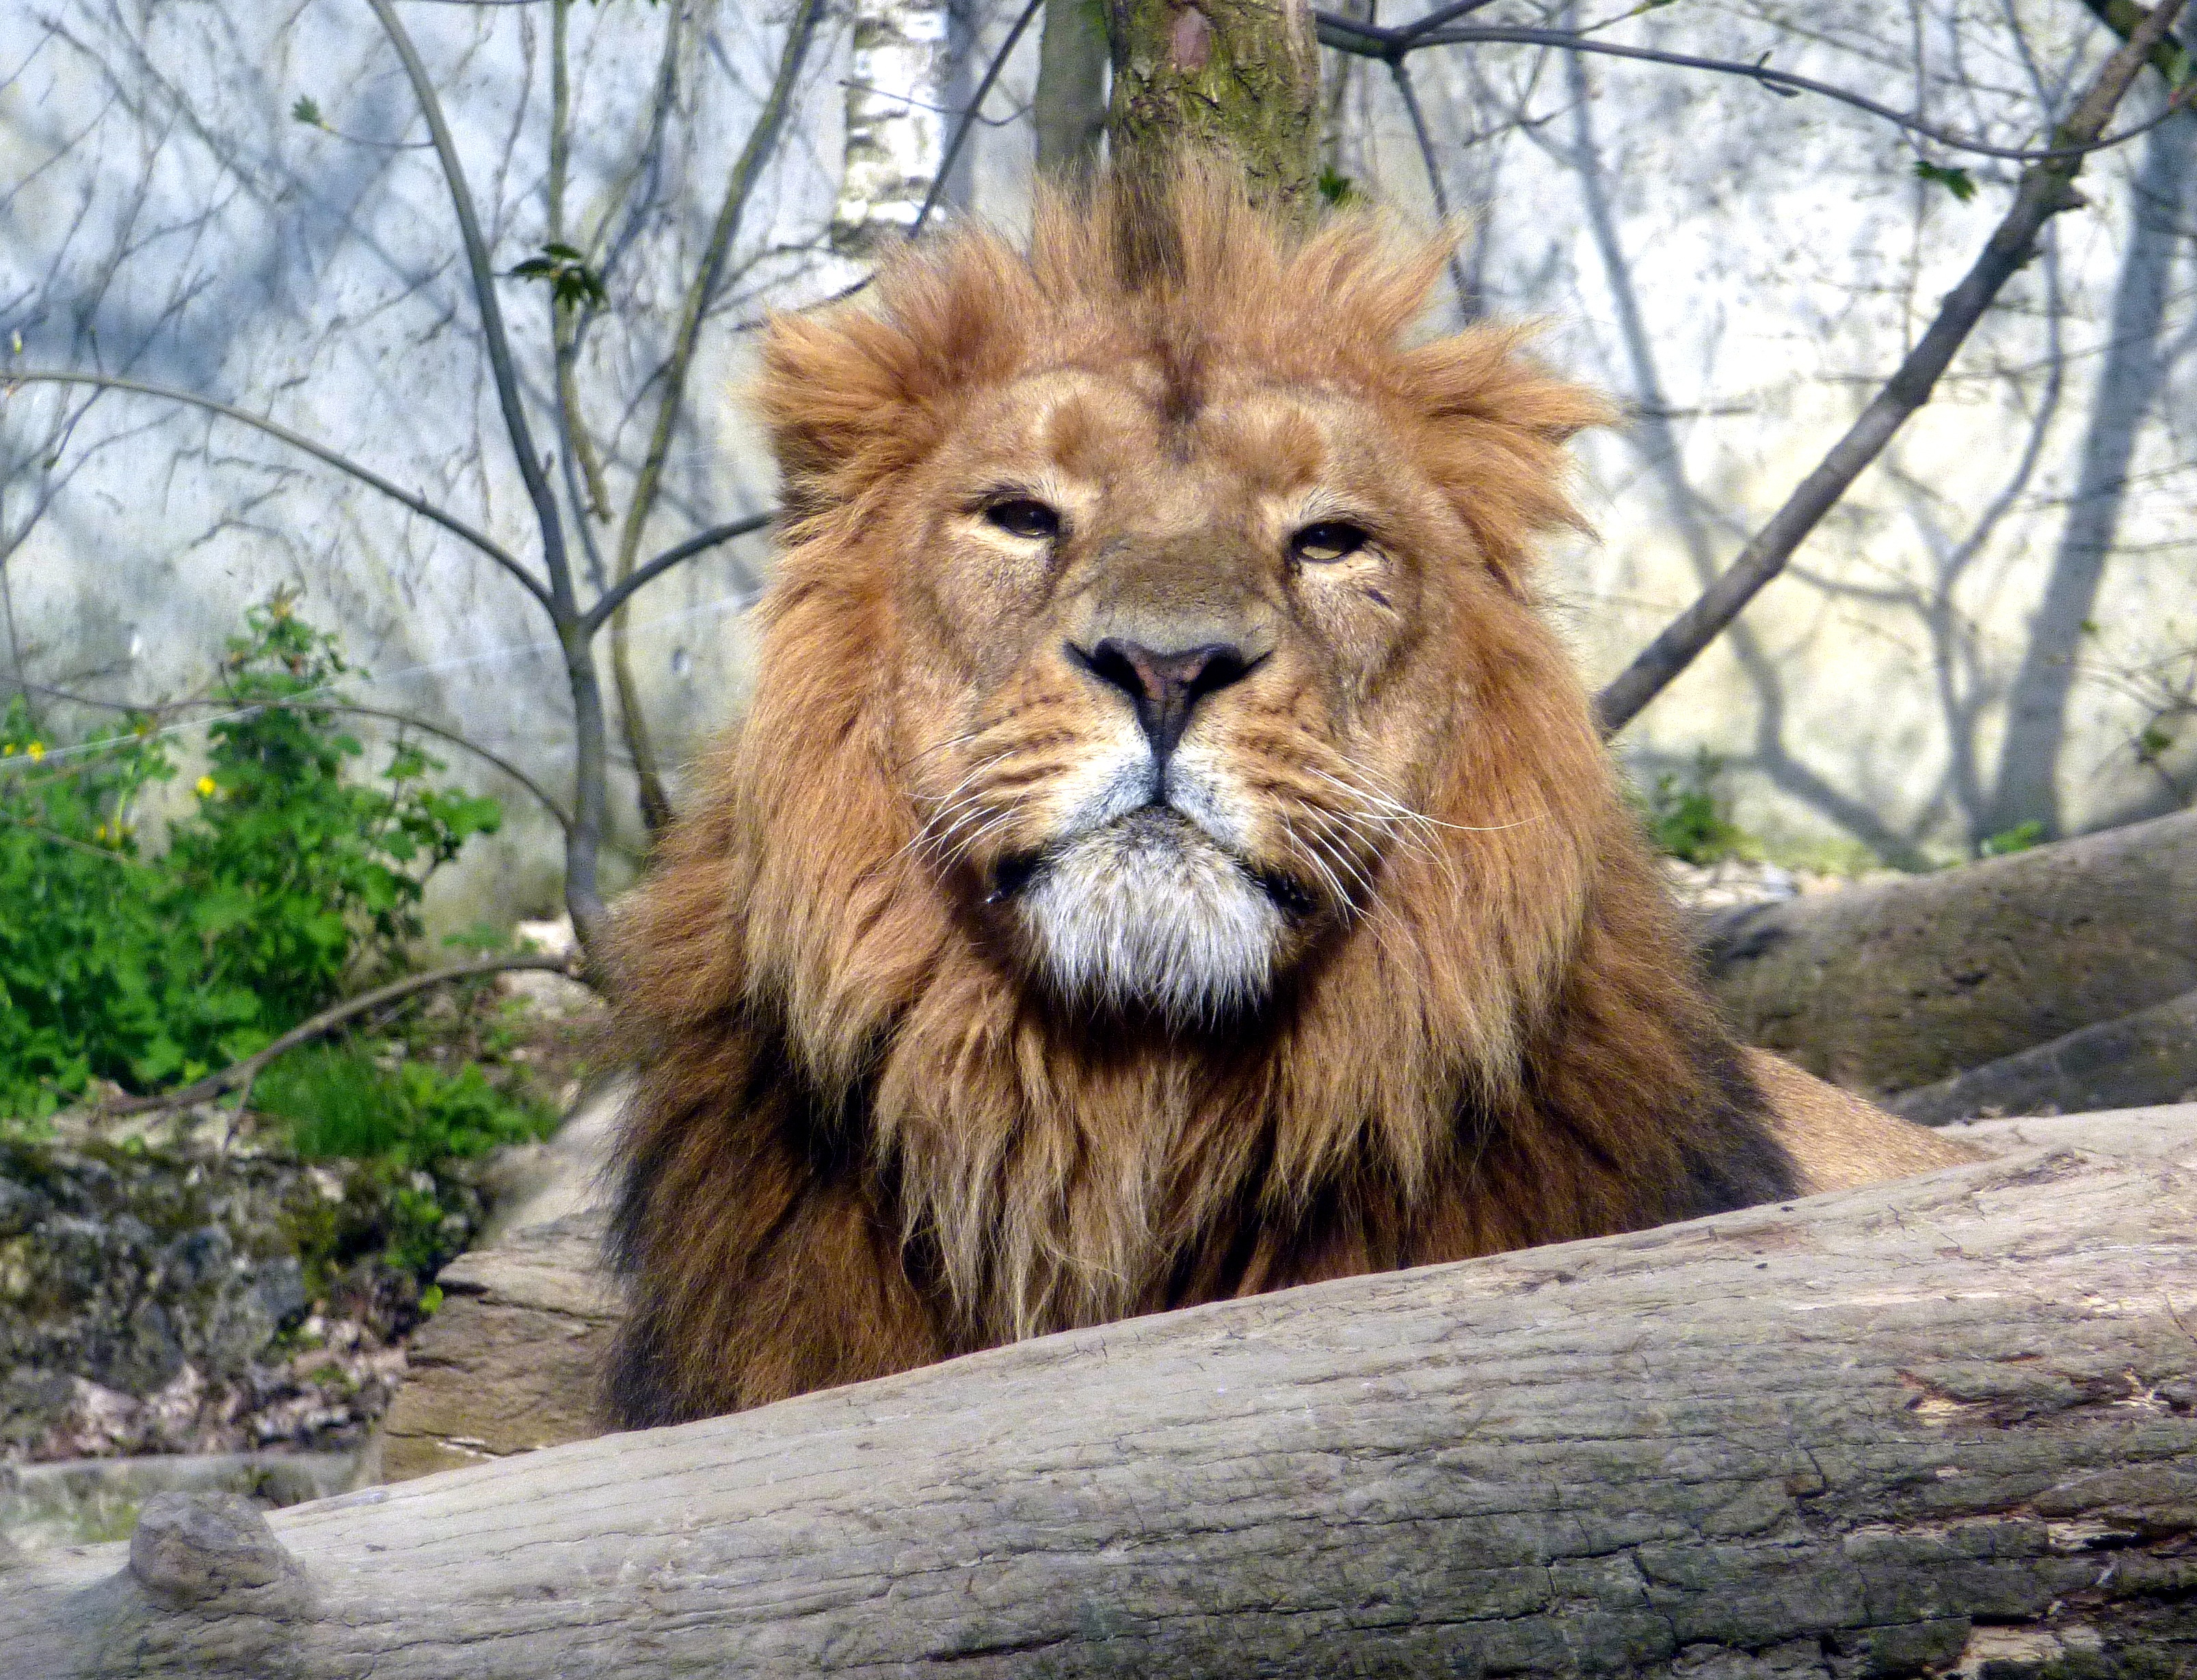
animal, wildlife, wild, zoo, africa, feline, mammal, mane, fauna, lion, big cats, outdoor recreation, cat like mammal, dog breed group, masai lion